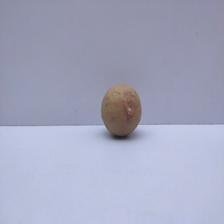
Size: Small